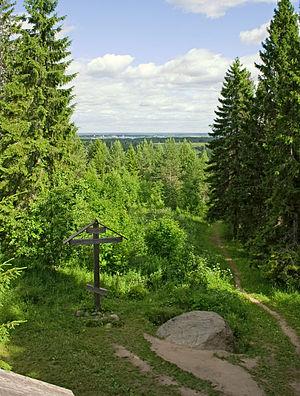
Le parc national du Nord russe est un parc national situé, comme son nom l'indique, au nord de la Russie, dans l'Oblast de Vologda. Il a été créé le 20 mars 1992 et couvre une surface de 1 664 km². Le nom du parc signifie Nord russe en russe. Le parc protège les paysages naturels et culturels autour du monastère de Kirillo-Belozersky et du monastère de Ferapontov, lieux de grande importance historique.